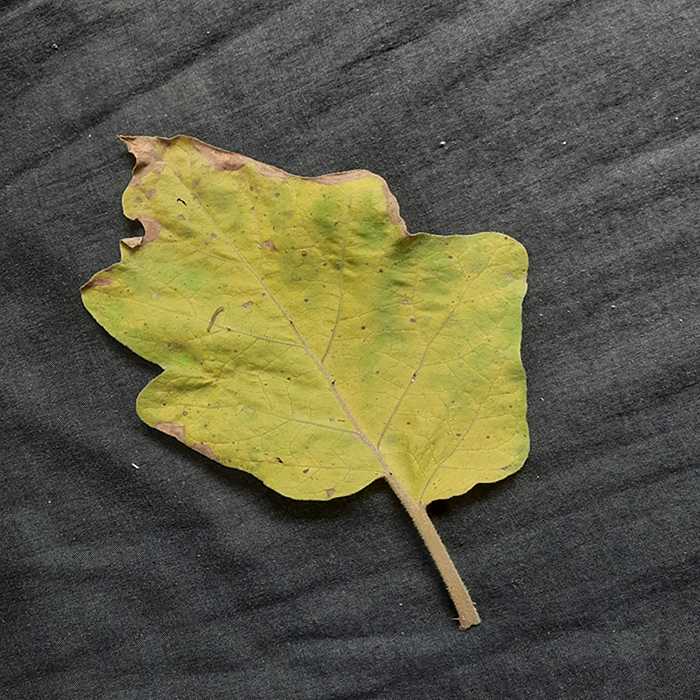
Plant: Eggplant
Label: Eggplant verticillium wilt